Gaziantep

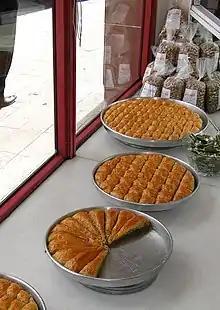
Baklava

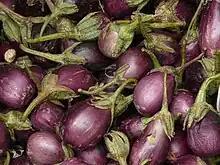
"Dolmalık balcan" is a variant of smaller eggplants that are specifically used for dolmas.

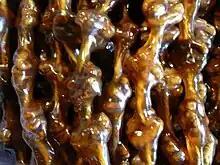
"Sucuk"

Gaziantep is largely regarded as the city with the richest cuisine in Turkey. It was the first city in Turkey to be designated as a City of Gastronomy by UNESCO in 2015. In 2013, Gaziantep baklava became the first Turkish product with a European protected designation of origin and geographical indication.